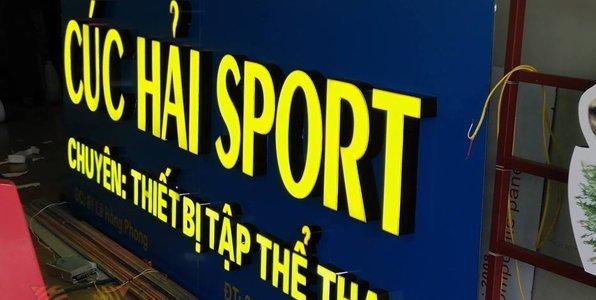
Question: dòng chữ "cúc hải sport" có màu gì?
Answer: dòng chữ "cúc hải sport" có màu vàng